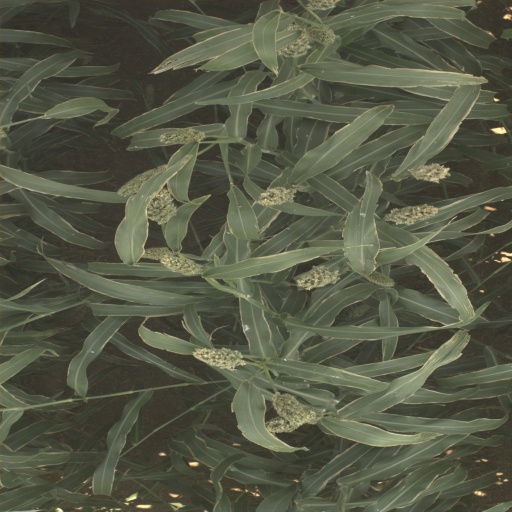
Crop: sorghum